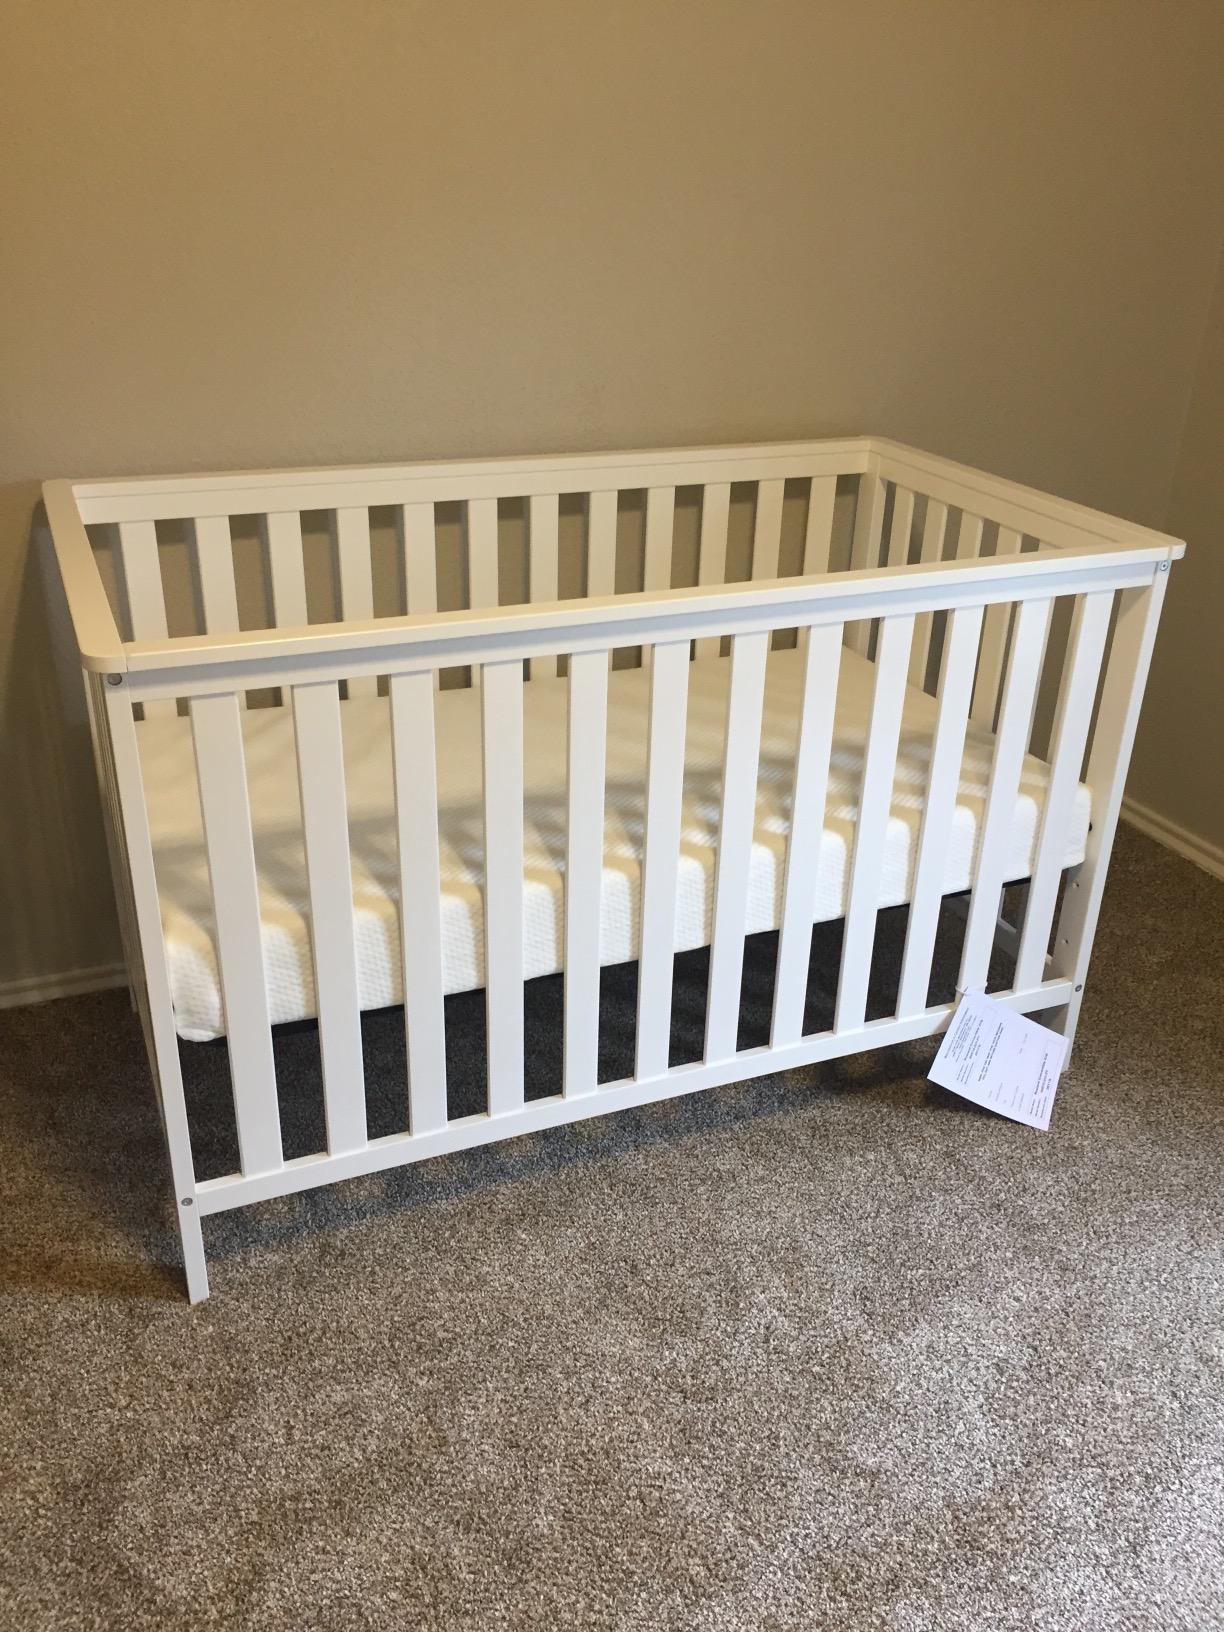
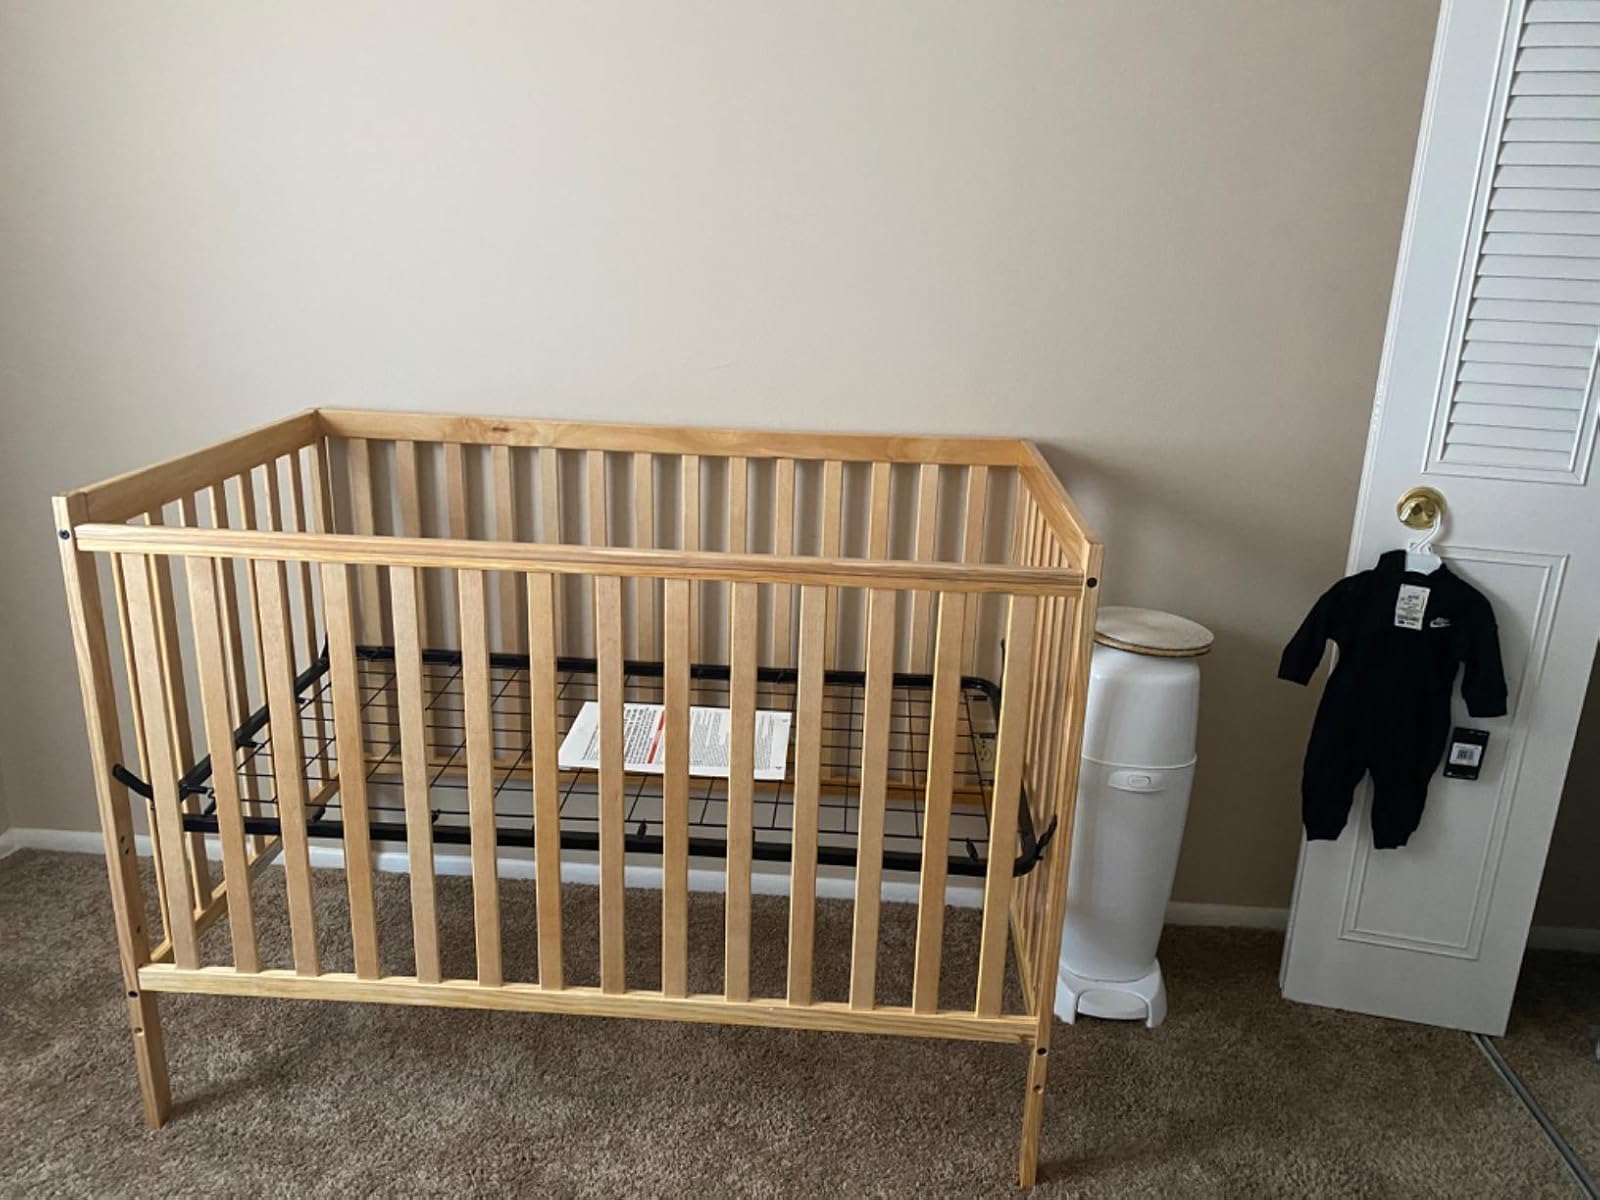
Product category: products_crib
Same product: no